Lazăr Șăineanu

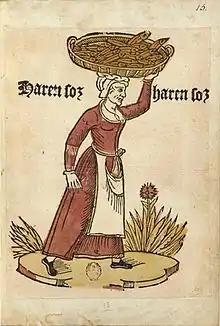
A herring monger and her "cri de Paris", as depicted in a hand-colored engraving (ca. 1500)

The diverse cultural background on which Lazăr Șăineanu relied and his early familiarity with several traditions are occasionally credited as sources for his scholarly achievements. Joan Leopold noted that the Romanian-born scholar was among the fourteen or fifteen Jews of various nationalities whose work was taken into consideration by the Volney Committee during the 19th century, pointing to the legacy of "Talmudic and [Jewish] philological traditions" within modern science. His Jewish identity, literary historian George Călinescu noted in 1933, went in tandem with an exceptional familiarity with Romanian language and culture; like other of his fellow Jewish Romanian intellectuals (among whom Călinescu cited philologists Gaster and Barbu Lăzăreanu, Marxist theorist Constantin Dobrogeanu-Gherea and dramatist Ronetti Roman), Șăineanu possessed "an amazingly rich Romanian lexis".